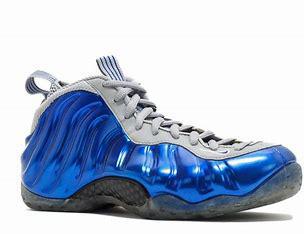
Brand: Nike
Model: Air Foamposite One